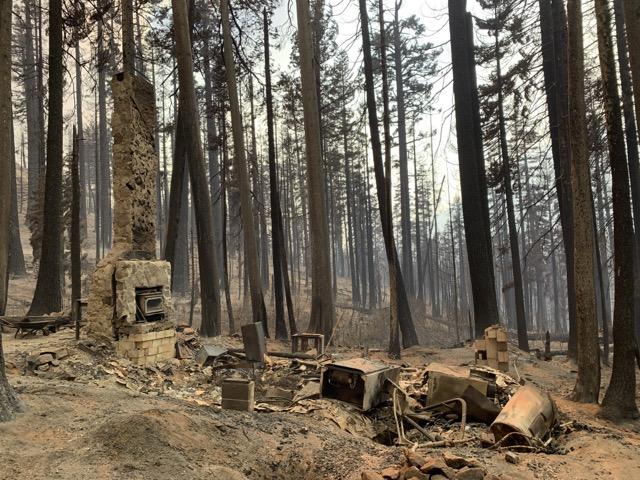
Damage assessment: destroyed